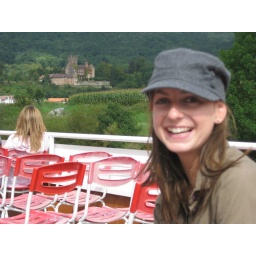
Me on a river cruise down the Neckar River, a castle in the background.